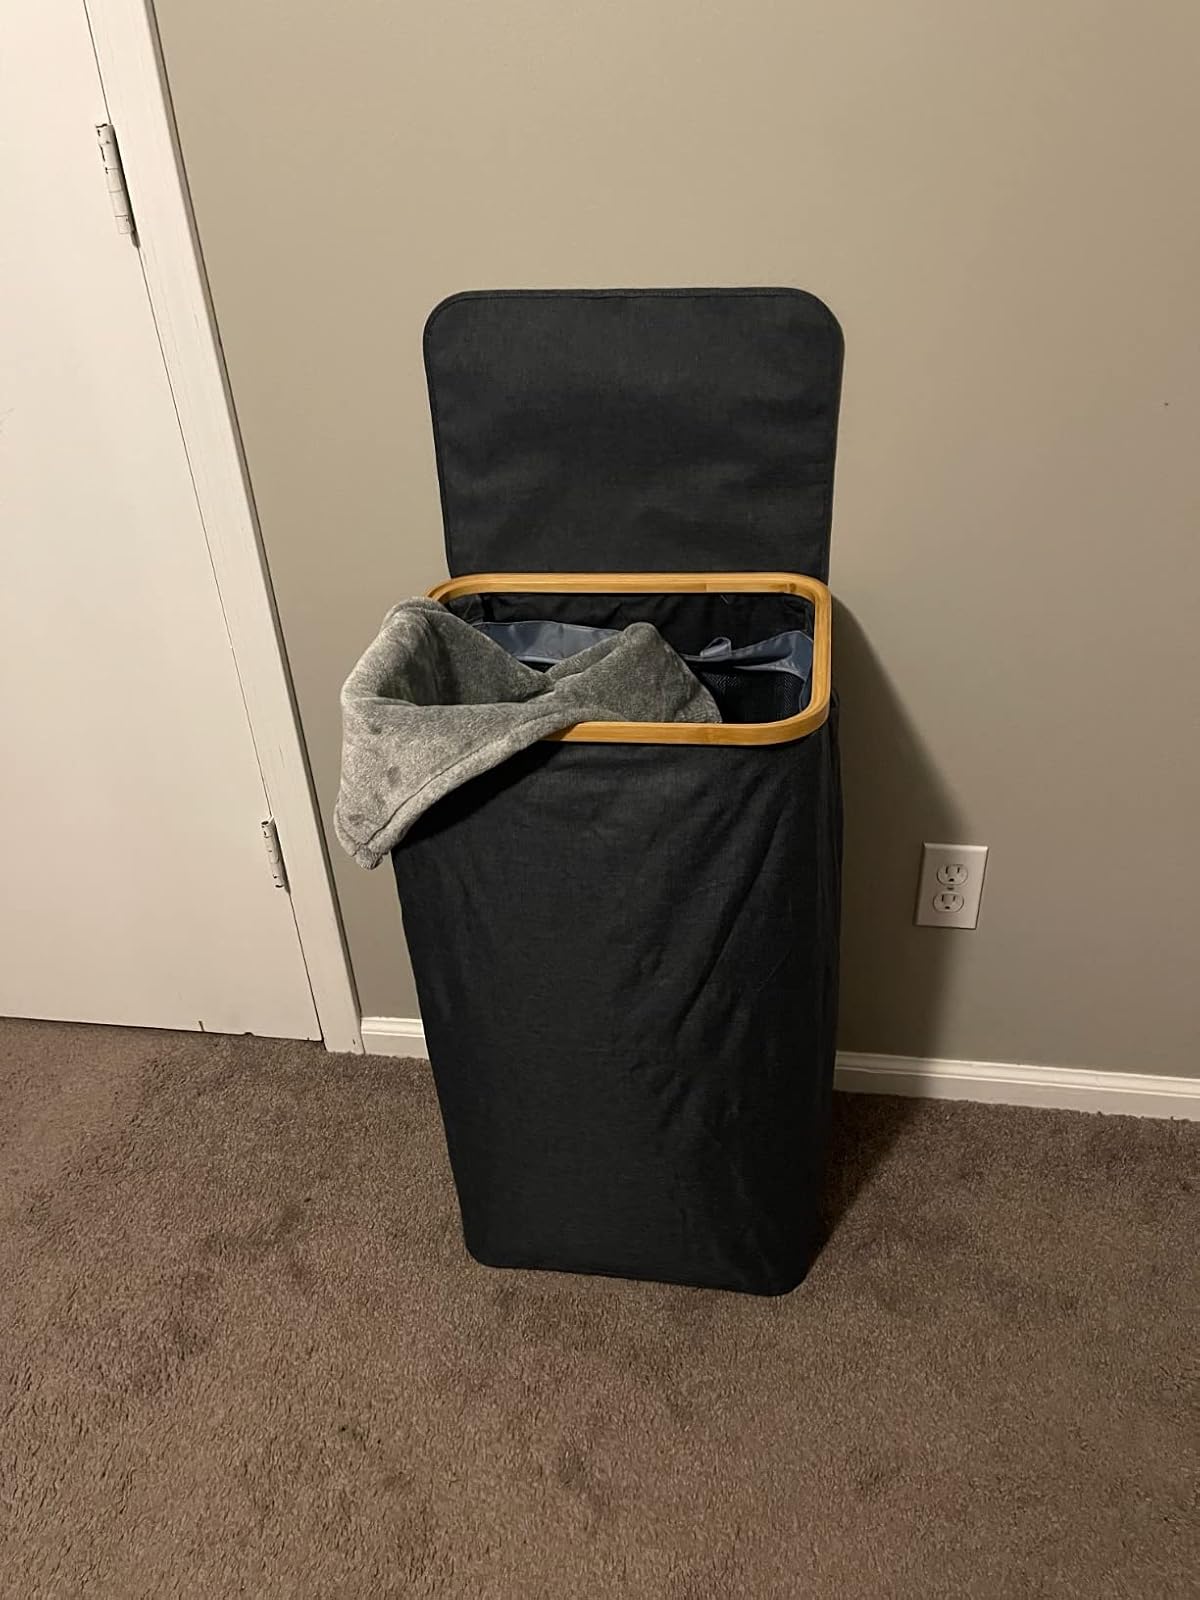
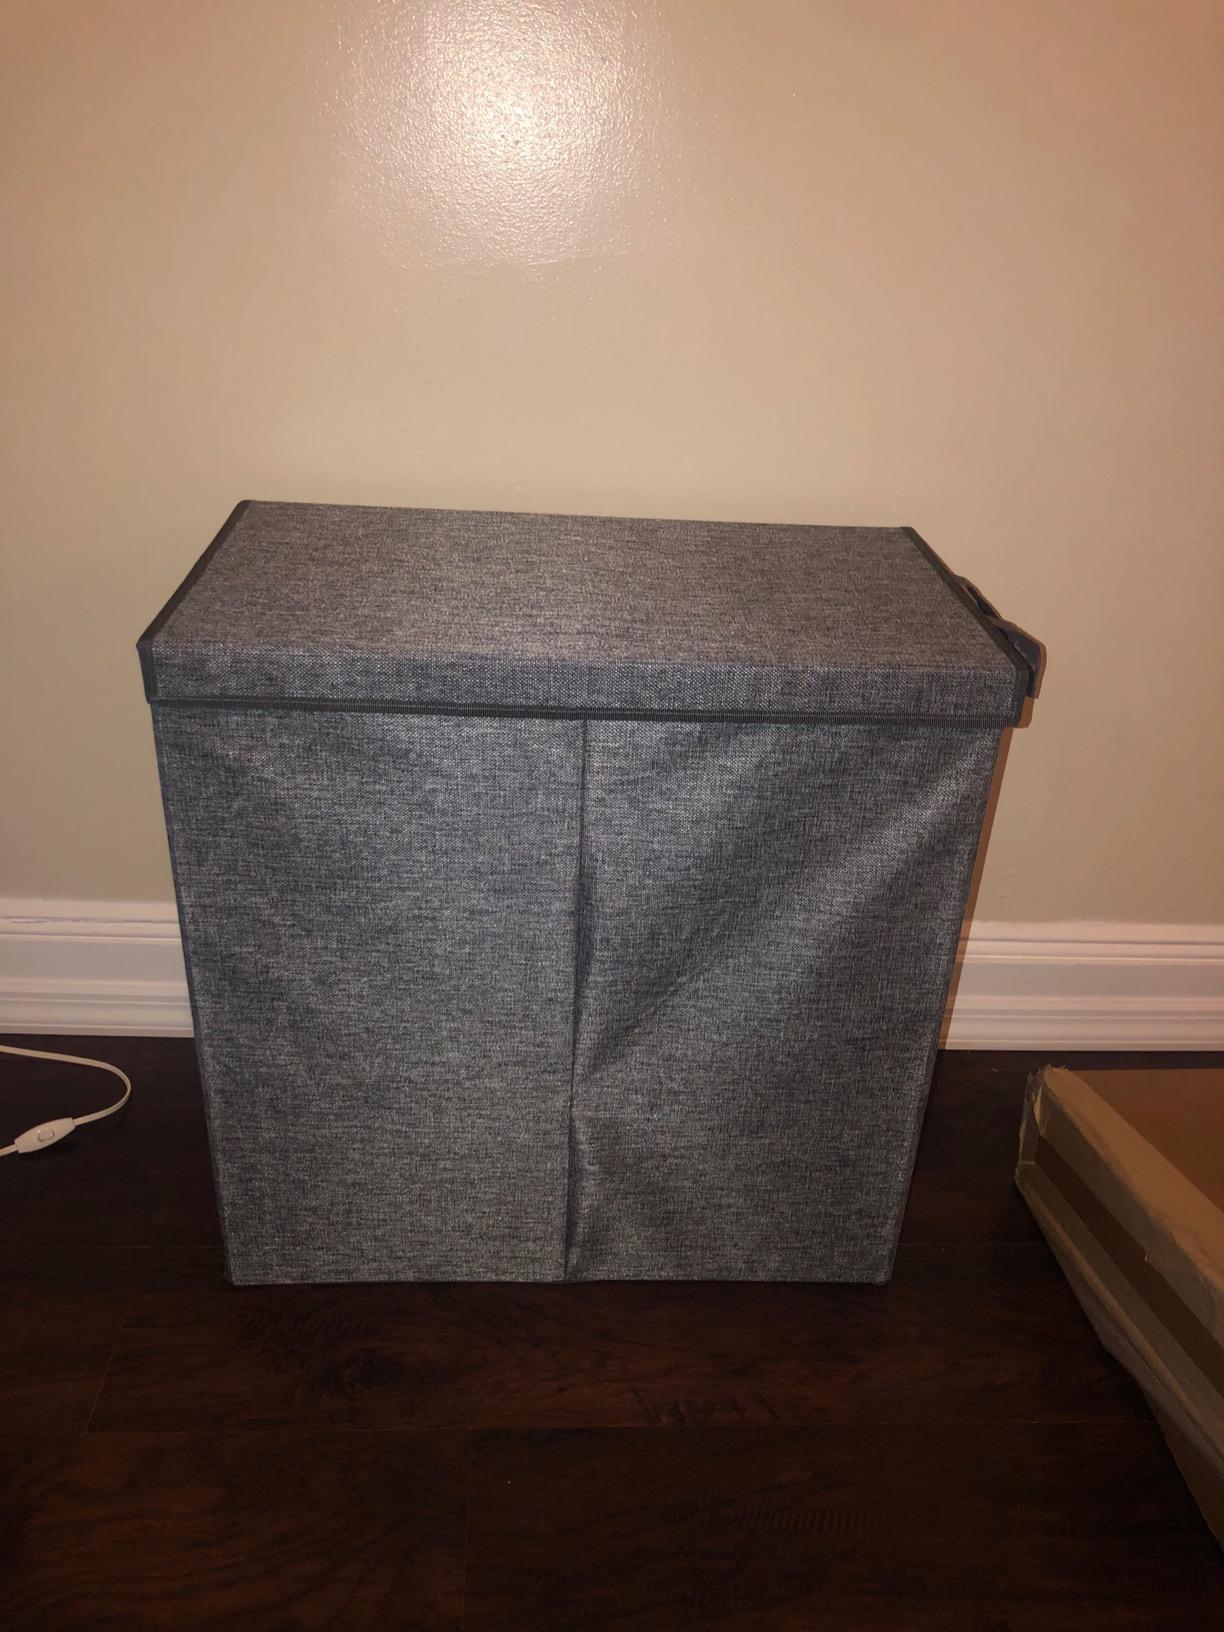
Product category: items_hamper
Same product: no